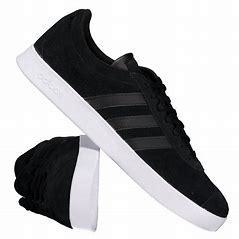
Brand: Adidas
Model: VL Court 2